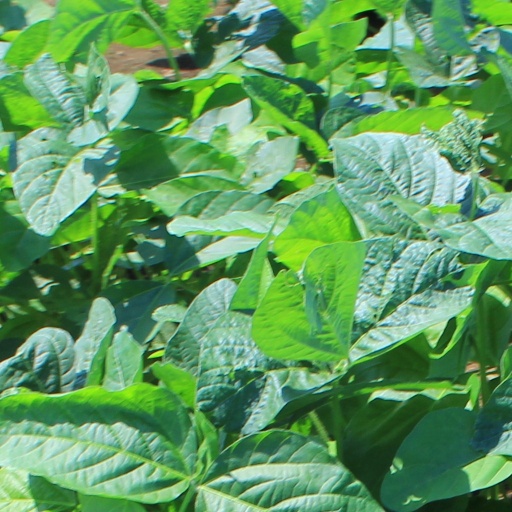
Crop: soybean